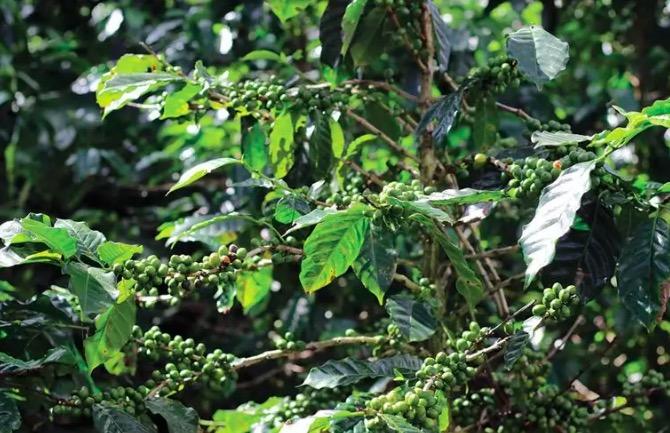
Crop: unknown
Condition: coffee